Isaac Minis

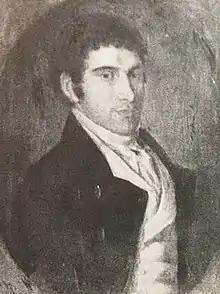
Minis around 1810

Isaac Minis (July 30, 1780 – November 15, 1856) was a private in the War of 1812 and a member of several administrations of Savannah's city council. He later became an associate of future Confederate general Robert E. Lee.